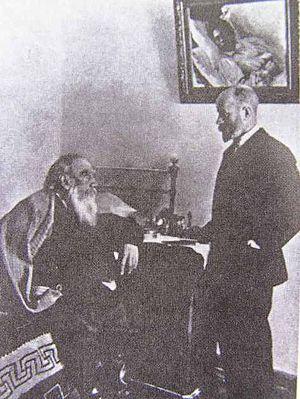
Dushan Petrovitch Makovitsky était le médecin personnel d'origine slovaque de Léon Tolstoï. Ce dernier était l'hagiographe de l' auteur et il passait son temps à rédiger sur un carnet tous les faits et gestes de la famille Tolstoï. Il vécut de 1904 à 1910. À cette époque, il rencontra Milan Rastislav Štefánik, qui y visita Tolstoï. Son journal a été publié en Union Soviétique et en Pologne.